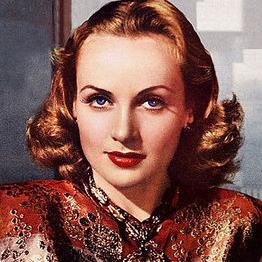
Age: 31